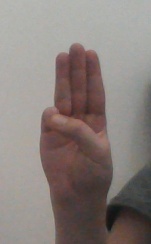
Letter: thaa